Myōken

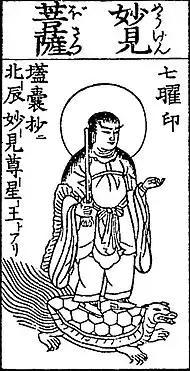
Myōken riding a tortoise

During the Tang dynasty, Chinese Buddhism adopted Taoist Big Dipper worship, borrowing various texts and rituals which were then modified to conform with Buddhist practices and doctrines. The cult of the Big Dipper was eventually absorbed in the cults of various Buddhist divinities, Myōken being one of these.